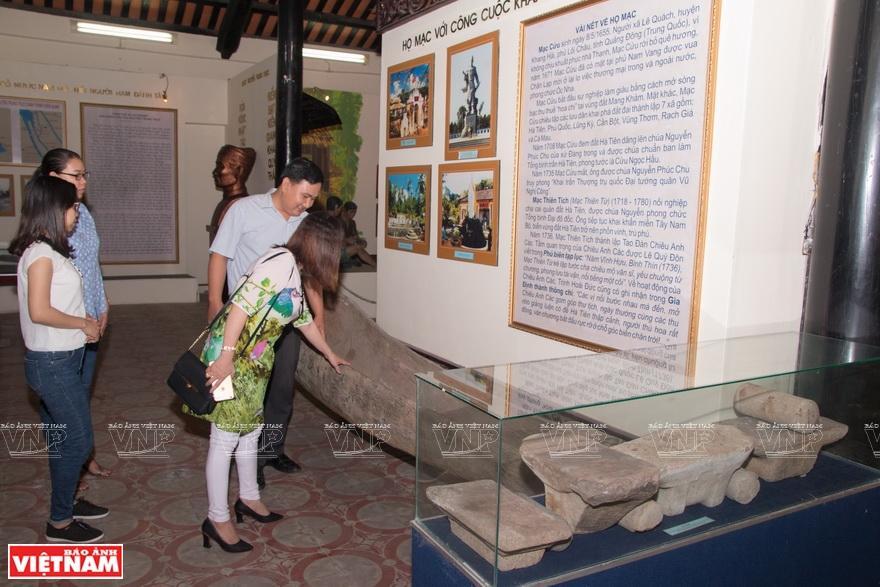
có những bức ảnh và những tấm bảng thông tin xuất hiện ở trên tường